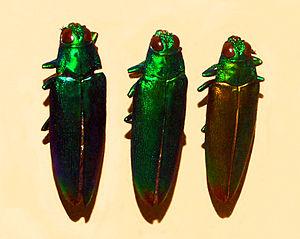
Chrysochroa fulminans, ou bupreste de foudre est une espèce de scarabées bijoux de la famille des Buprestidae.